Stuart Kauffman

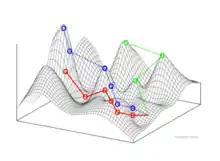
Visualization of two dimensions of a NK fitness landscape. The arrows represent various mutational paths that the population could follow while evolving on the fitness landscape.

Kauffman's NK model defines a combinatorial phase space, consisting of every string (chosen from a given alphabet) of length formula_1. For each string in this search space, a scalar value (called the "fitness") is defined. If a distance metric is defined between strings, the resulting structure is a "landscape".